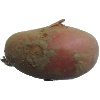
Label: Potato Red 1